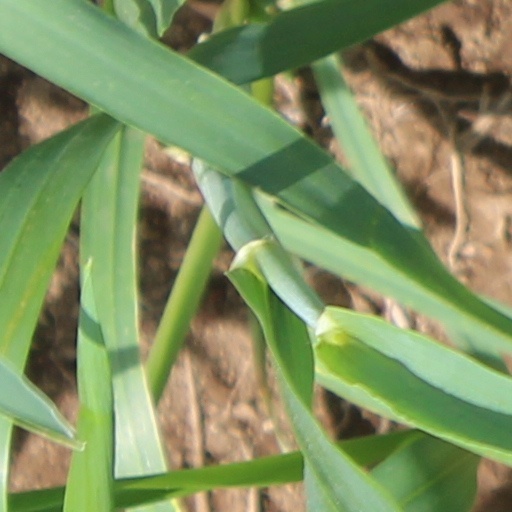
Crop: wheat